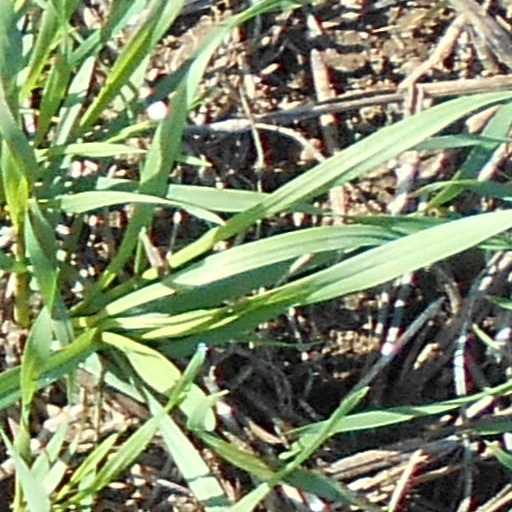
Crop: wheat